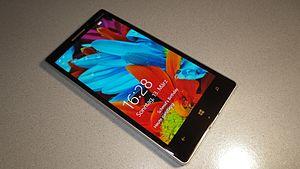
Le Lumia 930 est un smartphone de la marque Nokia. Annoncé début avril 2014 à la conférence Build de Microsoft, il est commercialisé à partir du 16 juillet en France au prix de 549,00 €, en tant que successeur du Lumia 925, fonctionnant avec le système d'exploitation de Microsoft Windows Phone 8.1 et la surcouche Lumia Cyan. C'est le troisième terminal vendu par Microsoft après l'achat de la branche mobile de Nokia avec les Lumia 630 et 635.